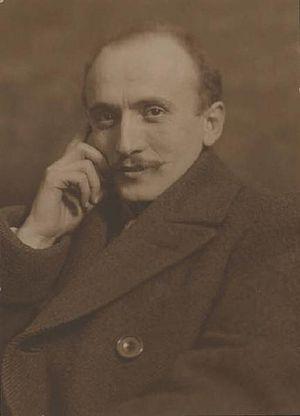
Giuseppe Palanti est un peintre, un illustrateur, un costumier, un metteur en scène et un professeur italien.